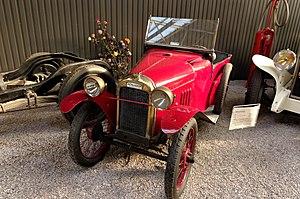
Benjamin C (1921), Cabriolet, Bloc culasse non détachable, 750 cm3, 11 ch., vitesse max. 75 km/h(Musée Automobile Reims Champagne, Reims, Marne, France)